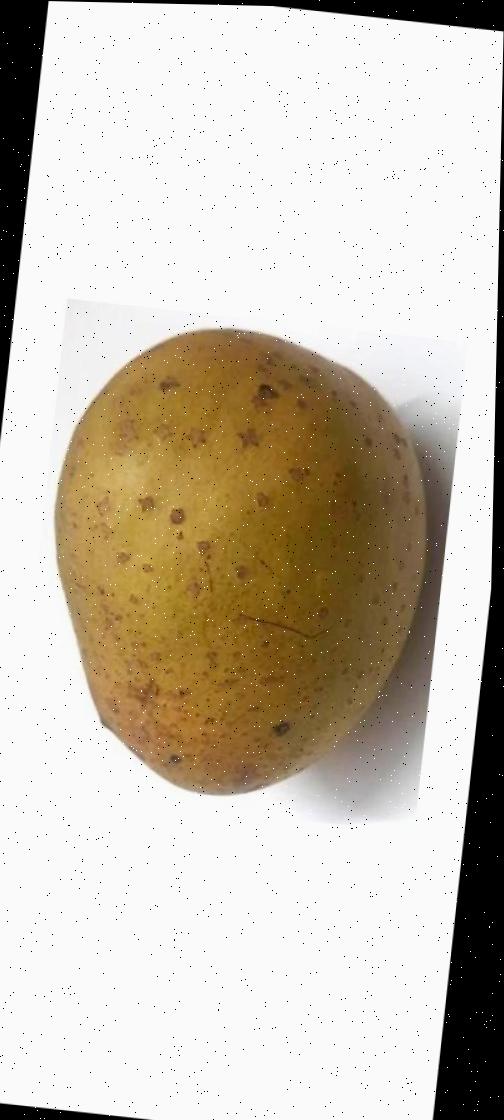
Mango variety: Gourmoti